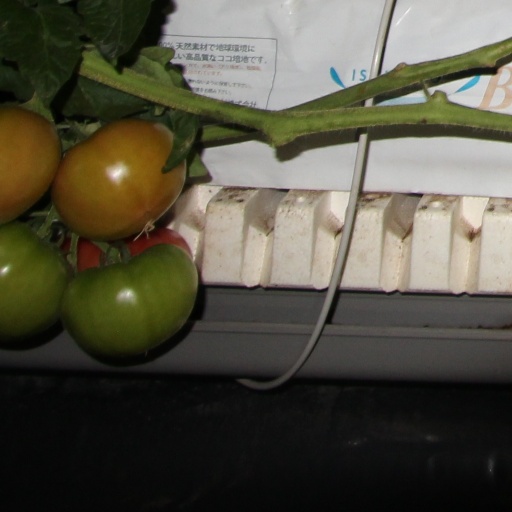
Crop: tomato